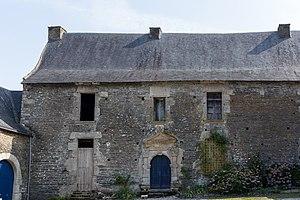
Manoir de la Cour à Gourhel. This building is indexed in the Base Mérimée, a database of architectural heritage maintained by the French Ministry of Culture,
Le manoir de la Cour est un manoir de Gourhel, dans le Morbihan.